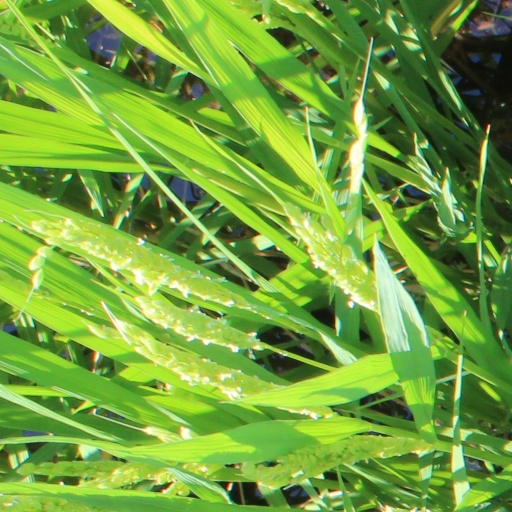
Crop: rice